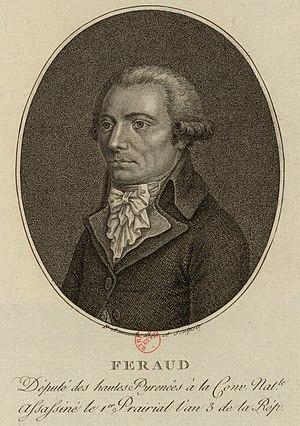
Féraud, député des Hautes-Pyrénées à la Convention nationale (estampe).
Jean Bertrand Féraud, né le 3 août 1759 à Arreau et tué le 20 mai 1795 à Paris à la Convention nationale, est un homme politique et révolutionnaire français.